List of chiropterans

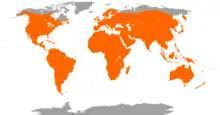
Map of the world, with most of the world outside of the arctic and antarctic regions shaded red

Chiroptera is an order of flying placental mammals. Members of this order are called chiropterans, or bats. The order comprises 1318 extant species, which are grouped into 226 genera. The second largest order of mammals after rodents, bats comprise about 20% of all mammal species worldwide. The majority of bats live in South and Central America, Africa, and southern and Southeast Asia, but the order can be found in most of the world outside of Antarctica and the arctic. They live in a variety of habitats, particularly forests and caves but also grasslands, savannas, shrublands, wetlands, deserts, and rocky areas. With their forelimbs adapted as wings, they are the only mammals capable of sustained flight. They range in length from Kitti's hog-nosed bat, at , to the great flying fox, at . Bat wings are relatively proportionate to their size, with the large flying fox having the largest overall wingspan, up to .